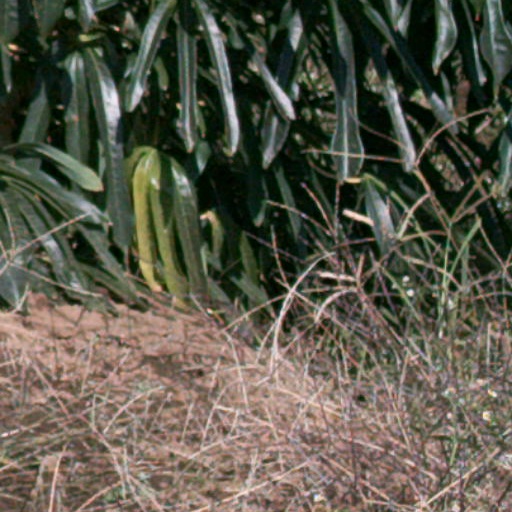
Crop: cassava